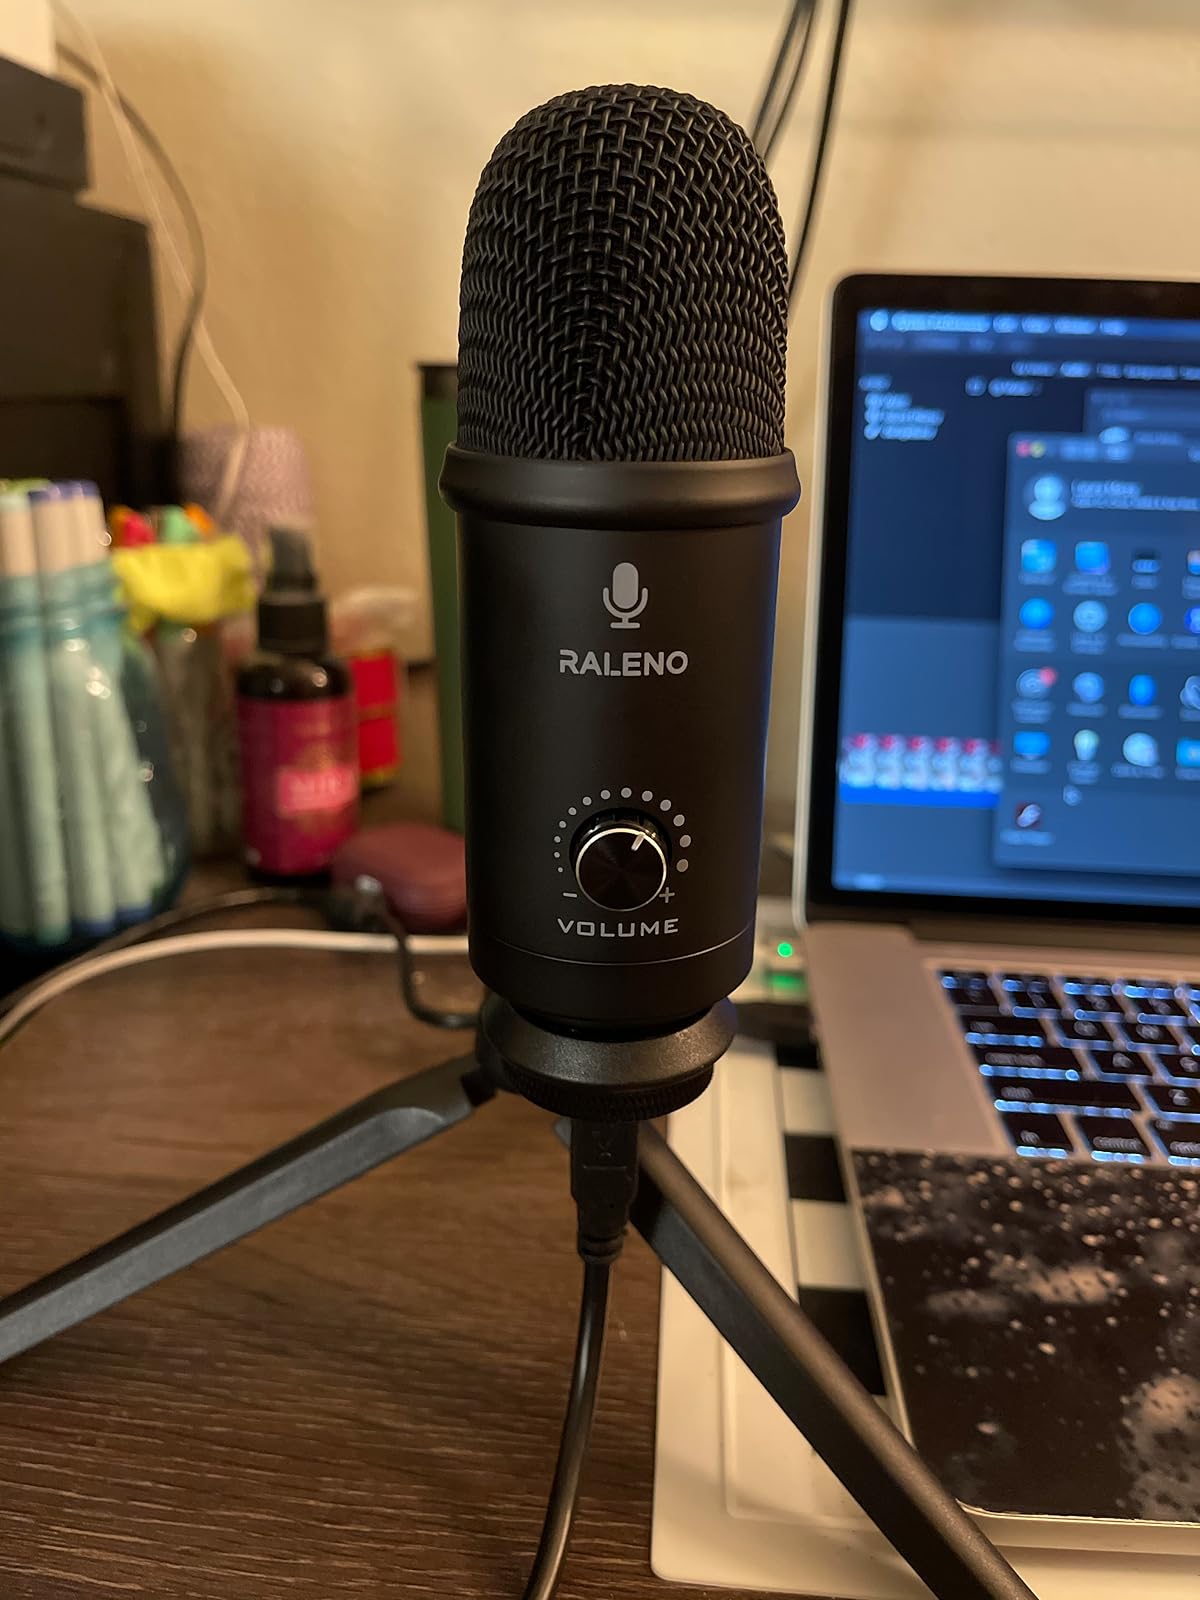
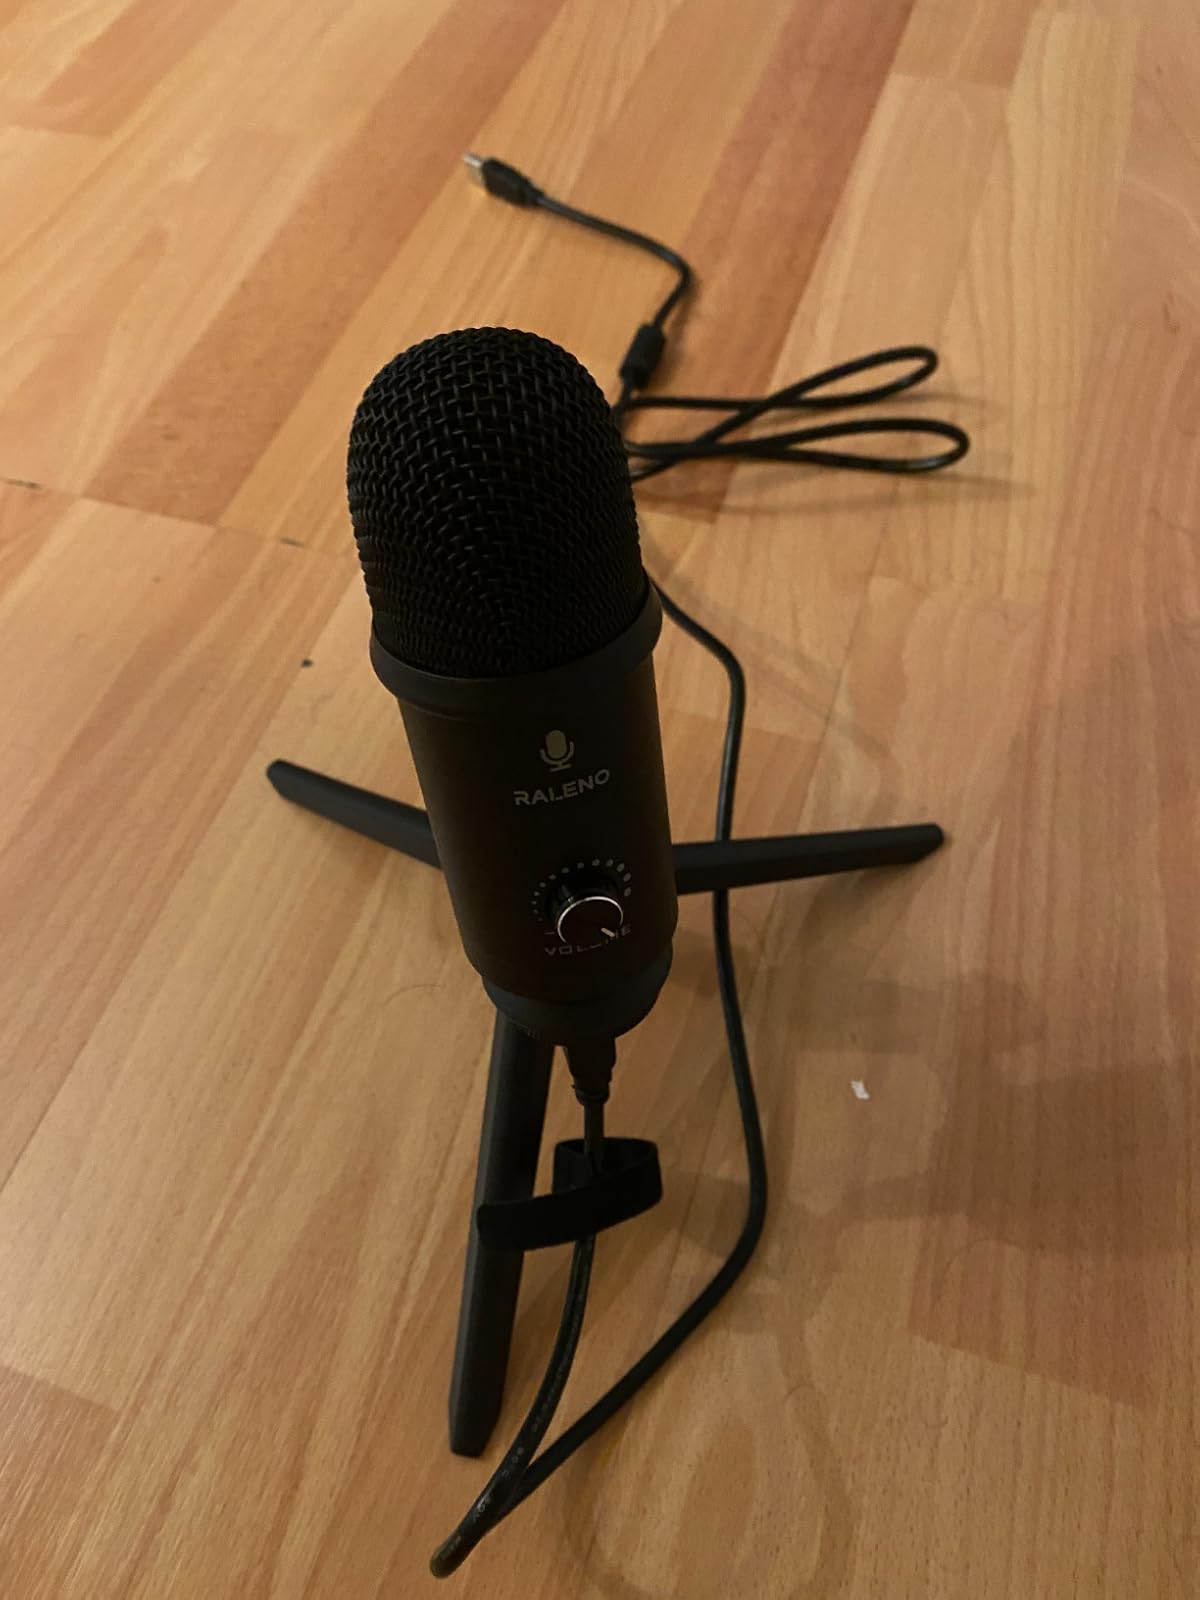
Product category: microphone
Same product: yes